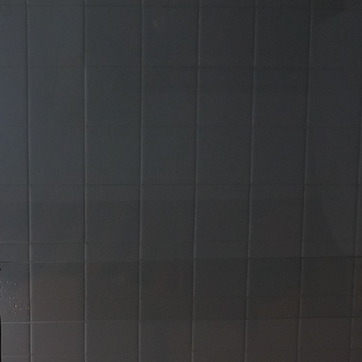
Material: tile